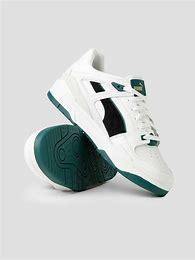
Brand: Puma
Model: Slipstream